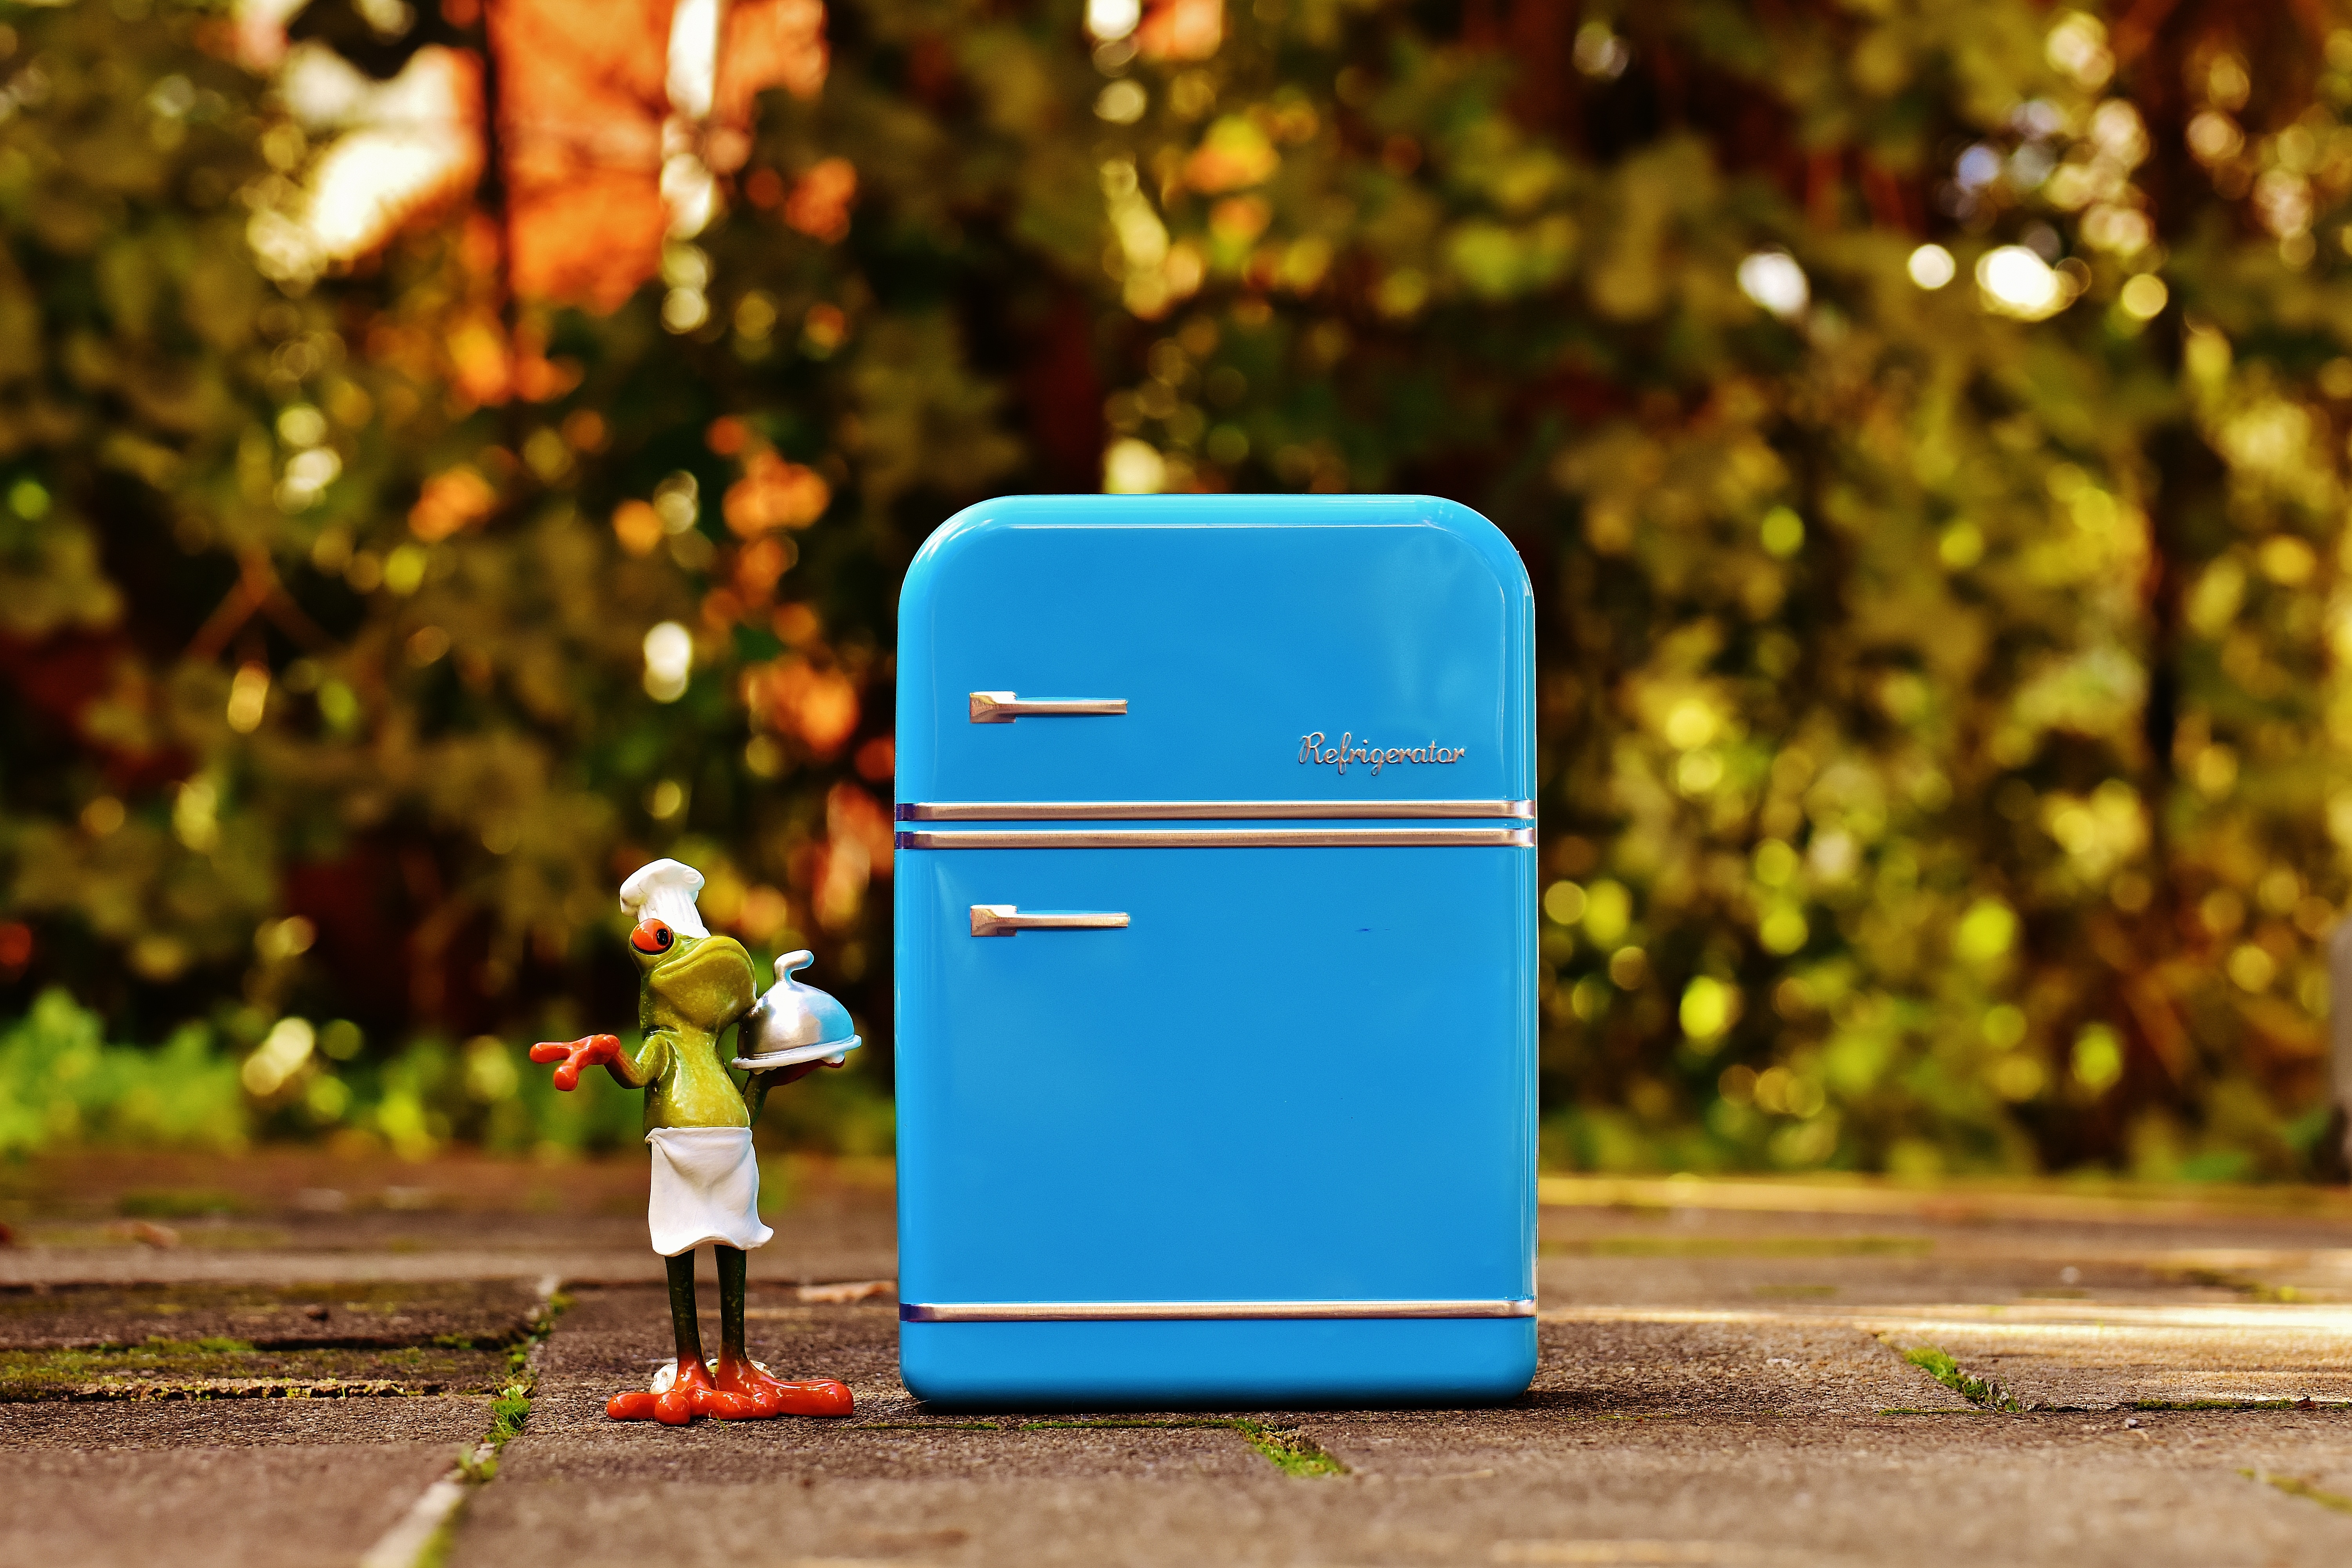
cute, spring, green, red, cooking, color, autumn, blue, frog, yellow, season, cook, fig, photograph, funny, supplies, frogs, refrigerator, chef's hat